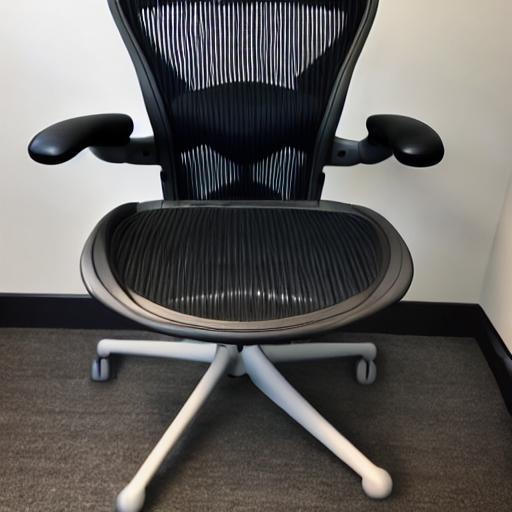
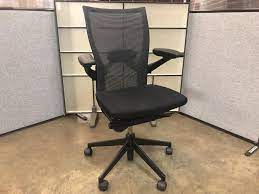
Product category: items_chair
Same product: no